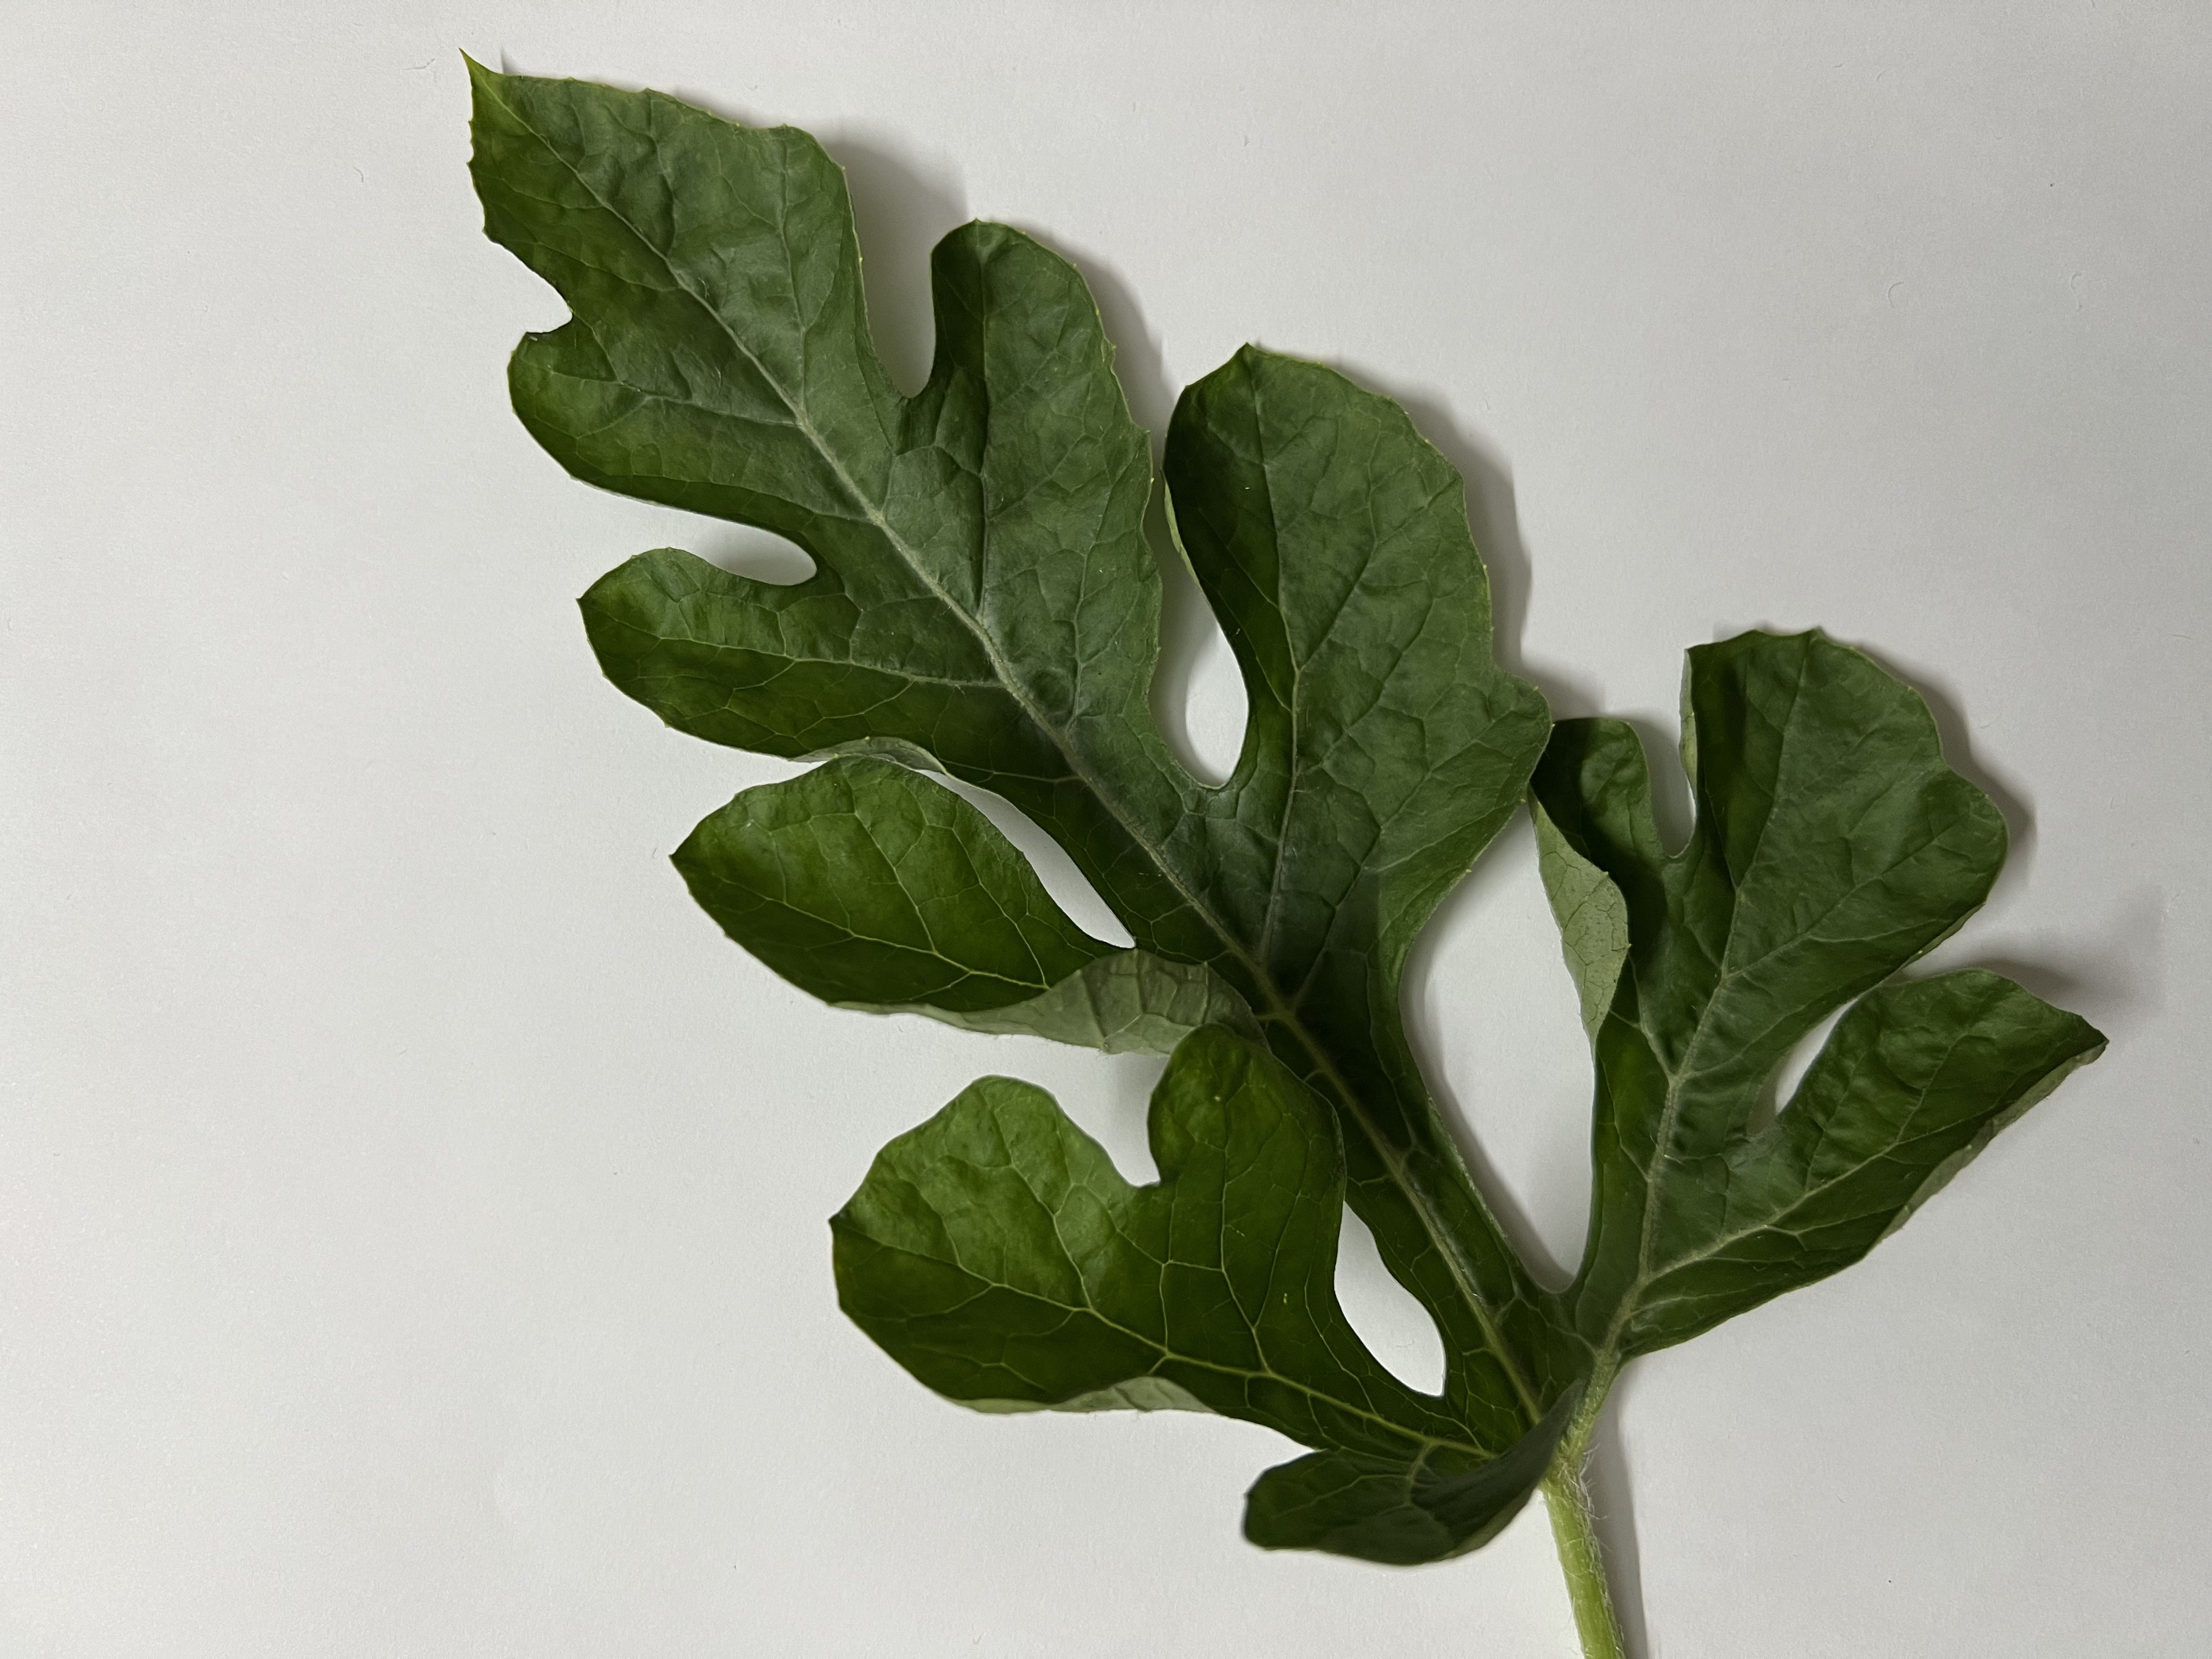
Label: Healthy